Abby Wambach

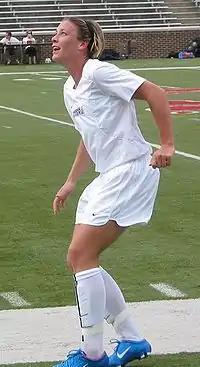
Wambach wearing a white uniform by a soccer field.

In 2002, Wambach was selected second during the first round of the 2002 WUSA draft by the Washington Freedom for the second season of the Women's United Soccer Association (WUSA). After tying with the Carolina Courage for last place during the previous season, the Freedom hoped to turn things around in 2002. With Mia Hamm out for the first half of the season for knee surgery and recovery, the Freedom found themselves in sixth place. After Hamm's return, the team finished the remainder of the season 9–1–2, finishing third with a berth into the playoffs. Of the team's turnaround, Wambach noted, "Early on in the season it was difficult to get everyone on the same page. Mia was out, we had just started playing with the Chinese players, Steffi hadn't come yet. There were so many factors that went into us not playing as well. Since people have returned, and we have been able to grasp what exactly one another was doing out there, it's been easier to get results." During the semi-finals, the Freedom upset the Philadelphia Charge 1–0. During the final against the Carolina Courage, the Freedom lost in front of 12,000 spectators at Herndon Stadium in Atlanta. Wambach assisted on Hamm's 64th-minute goal, the team's second goal, after the Courage's Danielle Fotopoulos scored an own goal in the 31st minute; however, it was not enough to equalize Carolina's three goals. After leading all first-year players in the league in scoring, Wambach was named WUSA Rookie of the Year in 2002. She was Washington's leading scorer with ten goals and ten assists and finished tied for fourth for scoring in the WUSA. She scored twice in the inaugural 2002 WUSA All-Star Game, being named game MVP.